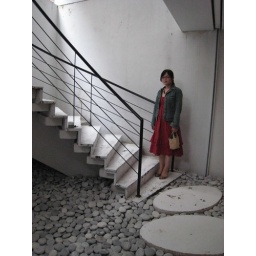
dressed in her red dress bought in Aus